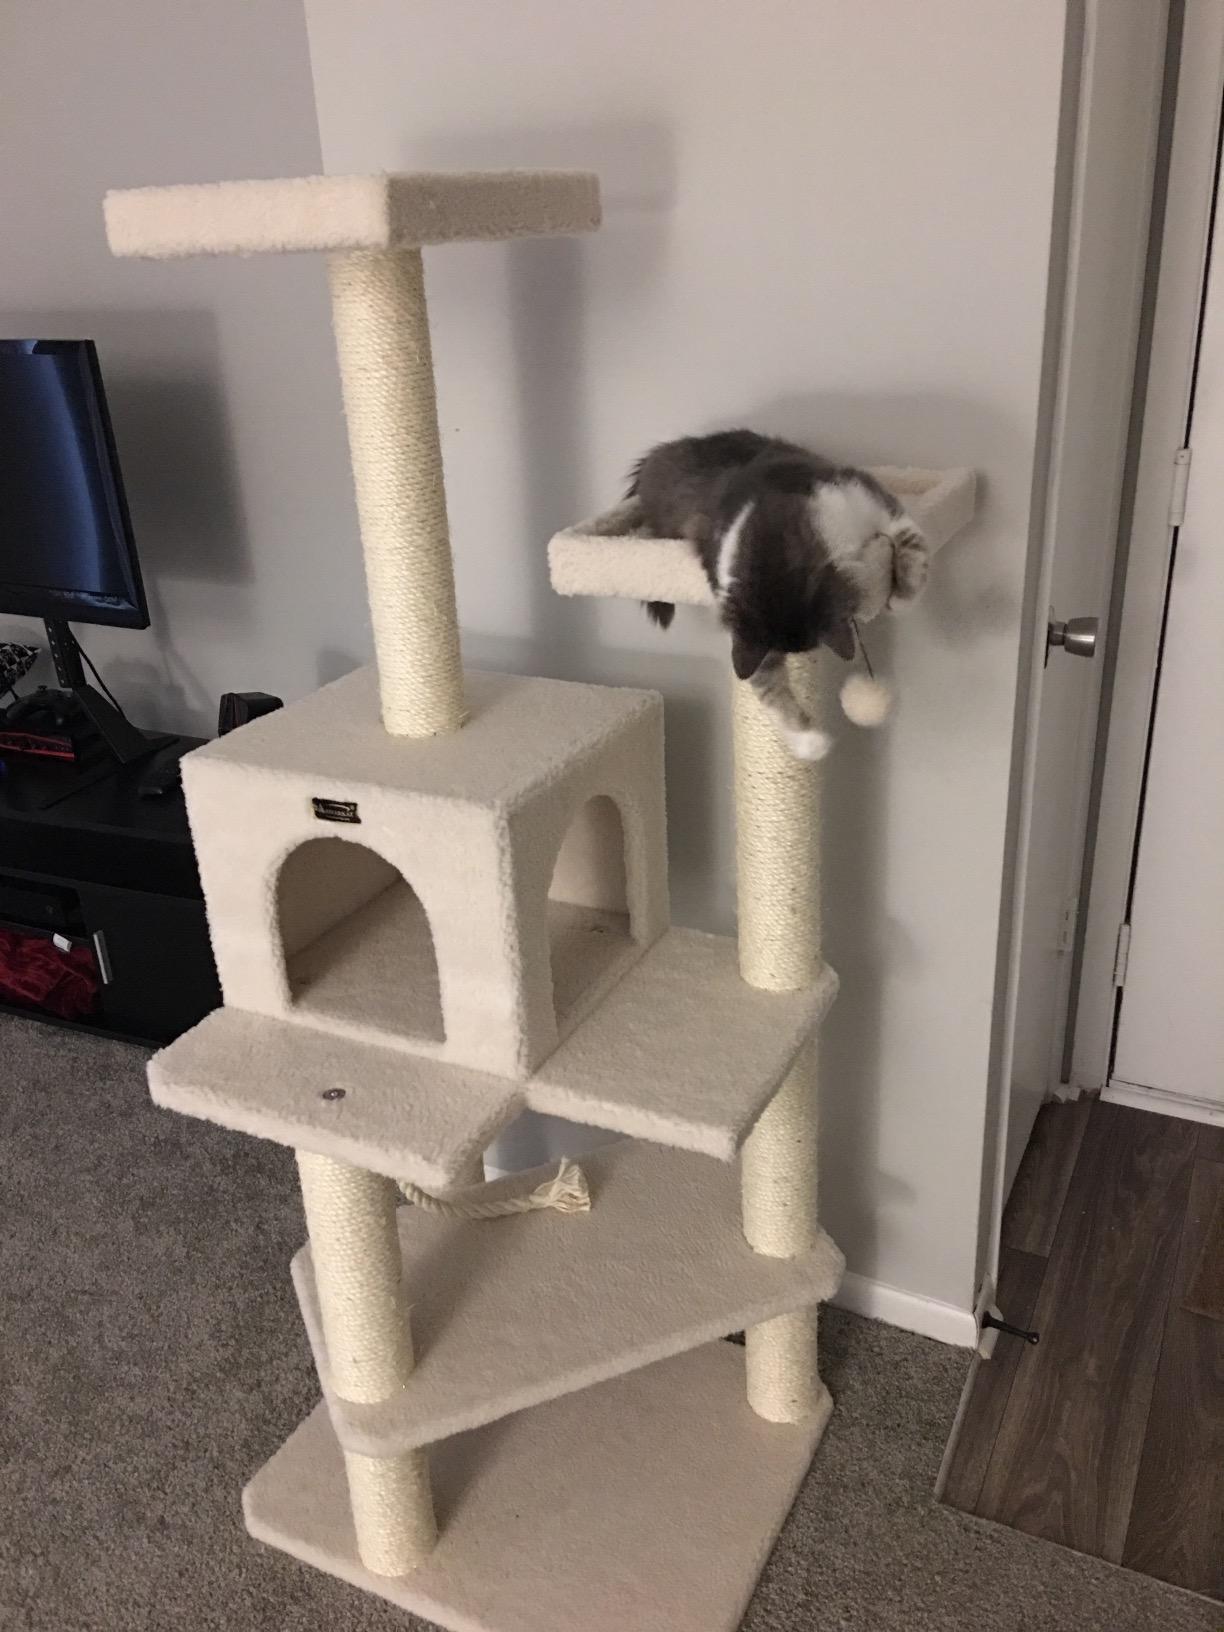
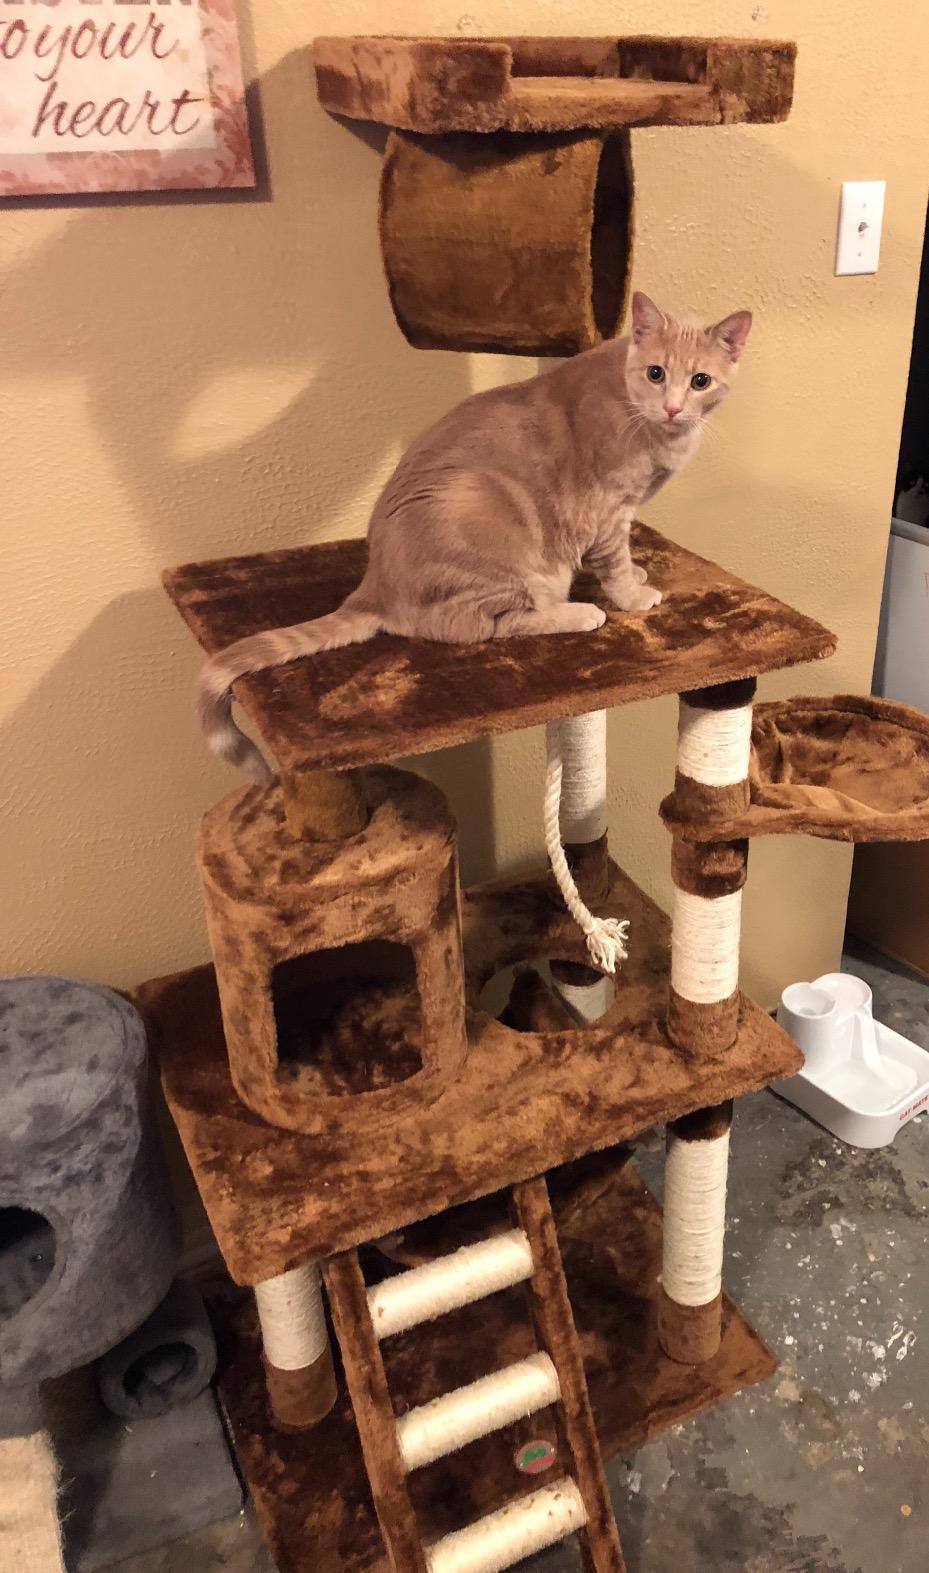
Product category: items_cat tree
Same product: no